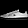
Label: Sneaker